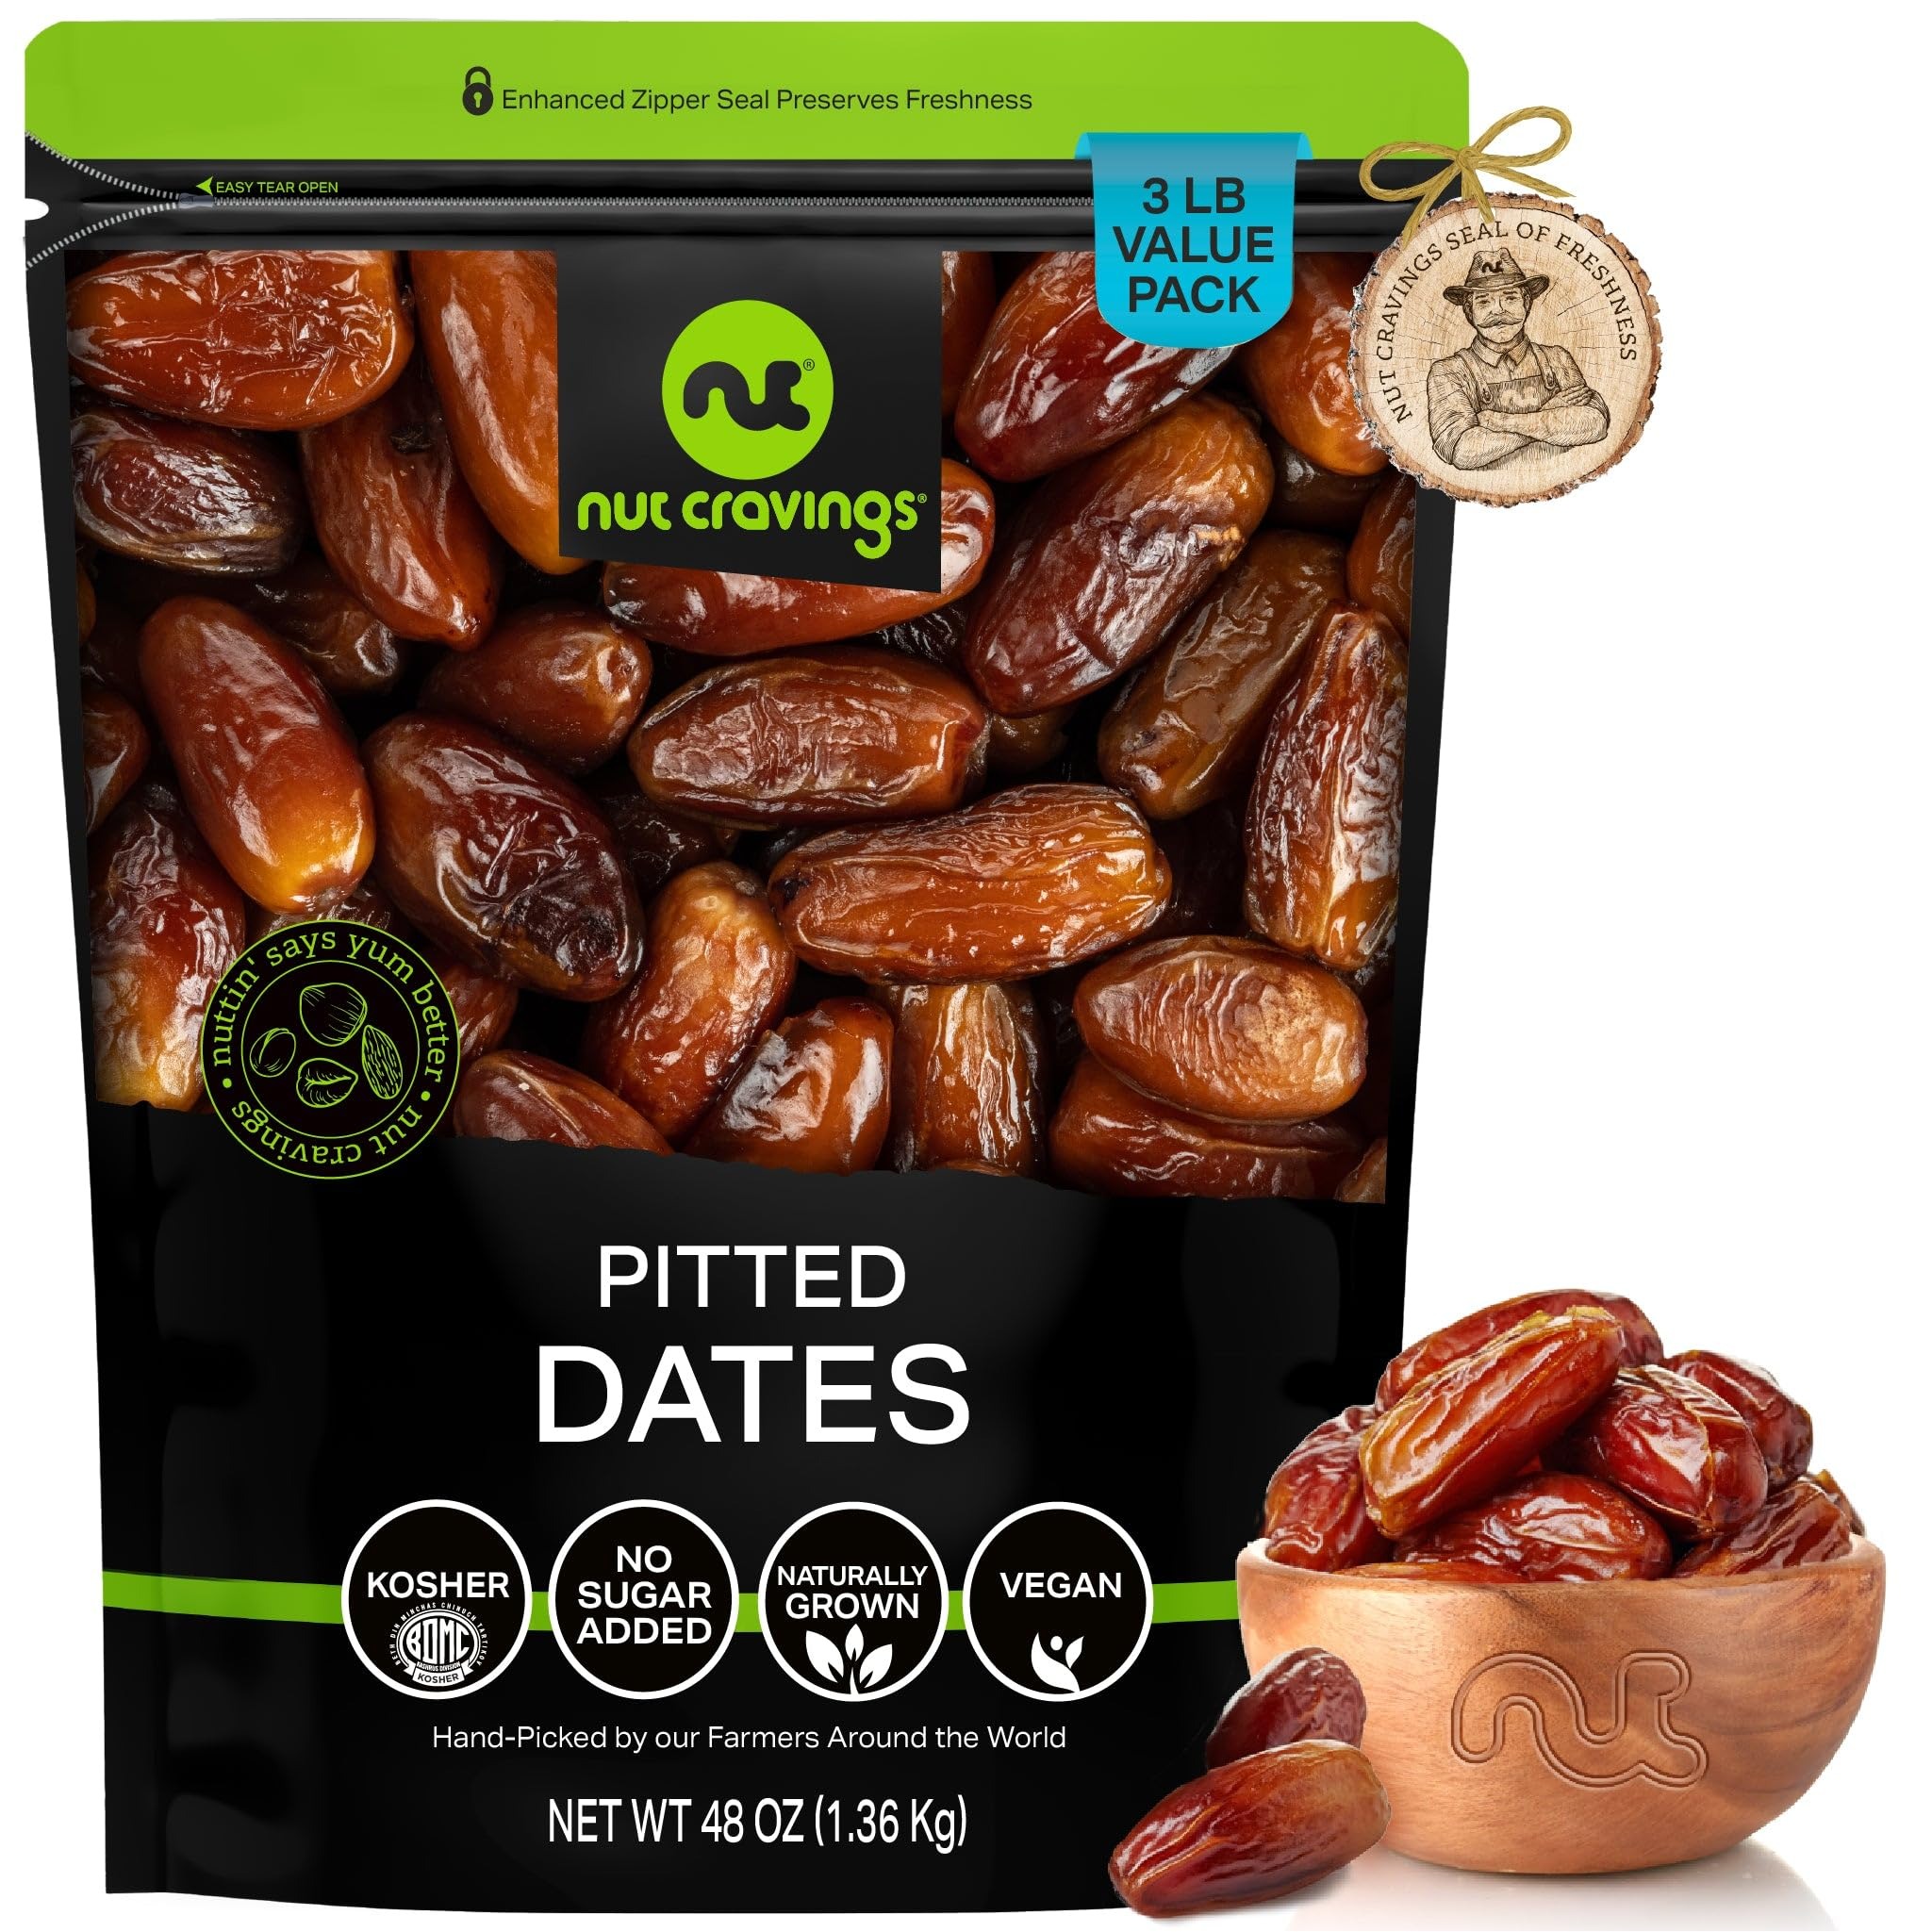
Item Name: NUT CRAVINGS Dry Fruits - Sun Dried Deglet Noor Dates Pitted, No Sugar Added (48oz - 3 Lbs) Packed Fresh in Resealable Bag - Sweet Snack, Healthy Food, Naturally Grown, Vegan, Kosher Certified
Bullet Point 1: THE MOST DELICIOUS DRIED PITTED DATES EVER: Pitted dates are nature's candy. Our Dried Dates without the pit are loaded with natural sweetness, plus, they are firm and easy to chop up and include in recipes that call for dried fruit.
Bullet Point 2: IDEAL FOR YUMMY RECIPES, SOLO SNACKING, AND MORE: Dried Dates are great for solo snacking sessions, breads, yogurts, healthy meals, desserts, shakes You name it!
Bullet Point 3: FRESH AND NUTRITIOUS NEVER LOOKED BETTER TOGETHER: Our dried dates are not only fresh and full of flavor, but are also a healthy snack choice full of nutrients, vitamins, and antioxidants!
Bullet Point 4: TOP 'NUTCH' RESEALABLE BAG: Our zipper-style easily resealable bags make sure your snacks are kept fresh. Storing them at home? They'll stay fresh. Bringing them to work? They'll stay fresh. Taking them with you on your next trip? Fresh!
Bullet Point 5: FARMERS SEAL OF FRESHNESS: Our dates are hand picked by our farmers and carefully selected at our packing facilities in New York after passing our strict quality control processes. This ensures you only get the freshest and highest quality dried fruit in the market.
Product Description: <p>Nut Cravings brings you the perfect treat: a bag of the yummiest quality of Dried Dates.<br><br> Pitted dates are nature's candy. <b>Our Dried Dates without the pit are loaded with natural sweetness, plus, they are firm and easy to chop up and include in recipes that call for dried fruit.</b><br><br> Treat yourself or a loved one to nature's goodness with our Dried Dates!<br><br> They come beautifully presented in our TOP "NUTCH" bags to provide the ultimate experience. These resealable bags will keep them as fresh and delicious as they were when handpicked at our farms.<br><br><br> <b>Dried Dates are great for solo snacking sessions, breads, yogurts, healthy meals, desserts, shakes You name it!<br><br><br></b> <b>In addition, there's a cute story behind them!<br><br></b> Lewis and Lindsay Cooper founded Nut Cravings in 2015 with the idea of mixing the two things they loved the most: travelling the world, and snacking. Today, our snacks are grown all around the world before travelling all the way to New York to be packed fresh and delivered right to your door.<br><br><br> <b>Do you want to know how much goodness you get in every bag?<br><br></b> We have bags with 16oz (1lb), 32oz (2lb), 48oz (3lb) and 80oz (5lb), you choose your size!<br><br> Ready to get delighted by these delicious snacks?
Value: 48.0
Unit: Ounce

Price: 24.97